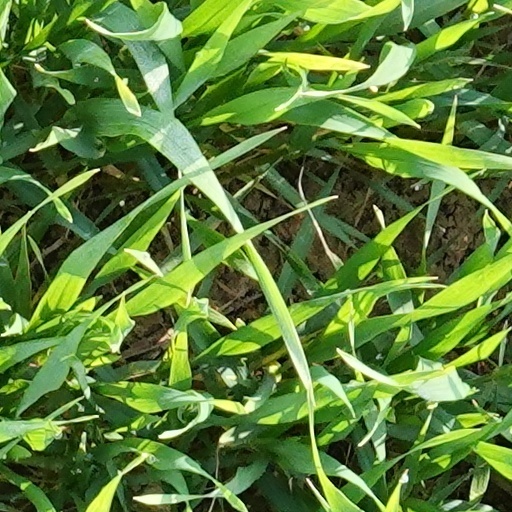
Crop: wheat